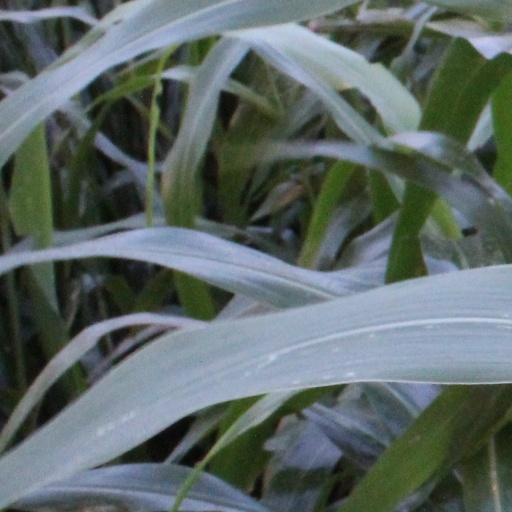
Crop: sorghum